Over-the-shoulder shot

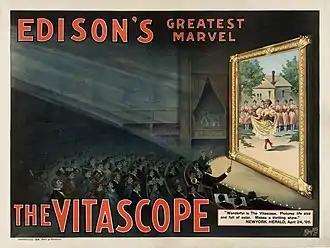
1896 poster advertising the Vitascope–an early film projector first demonstrated in 1895

By the early 20th century, films had evolved from static one shot takes to longer form films that utilised multiple camera angles and multiple shots within a scene and setting. James Williamson’s "Attack on a China Mission Station", made in 1900, used the first reverse angle cut in film history. With the introduction of cutting and multiple shots being used for one scene, actors no longer had to "cheat out" towards the camera. Instead, the subjects could face one another and the filmmaker could capture conversation in two reverse over-the-shoulder shots from both subject’s perspectives. The technological improvements in cameras also meant they were smaller, lighter, could be moved far closer to subjects and have a greater range in controlling light, exposure and focus.